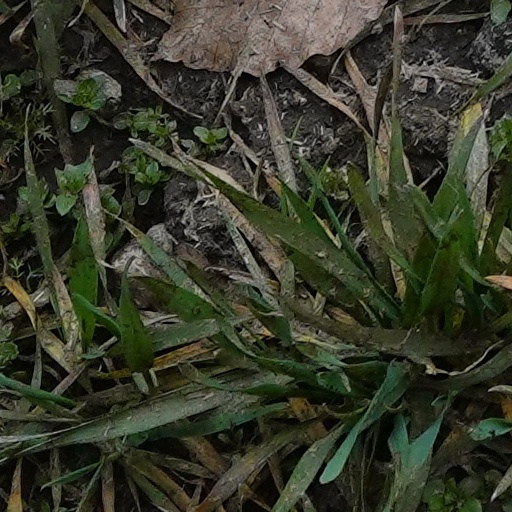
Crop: wheat